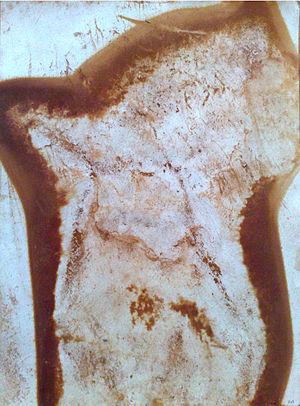
Natural Art est un projet lancé par Jacek Tylicki, un artiste d’origine polonaise, habitant aux États-Unis.